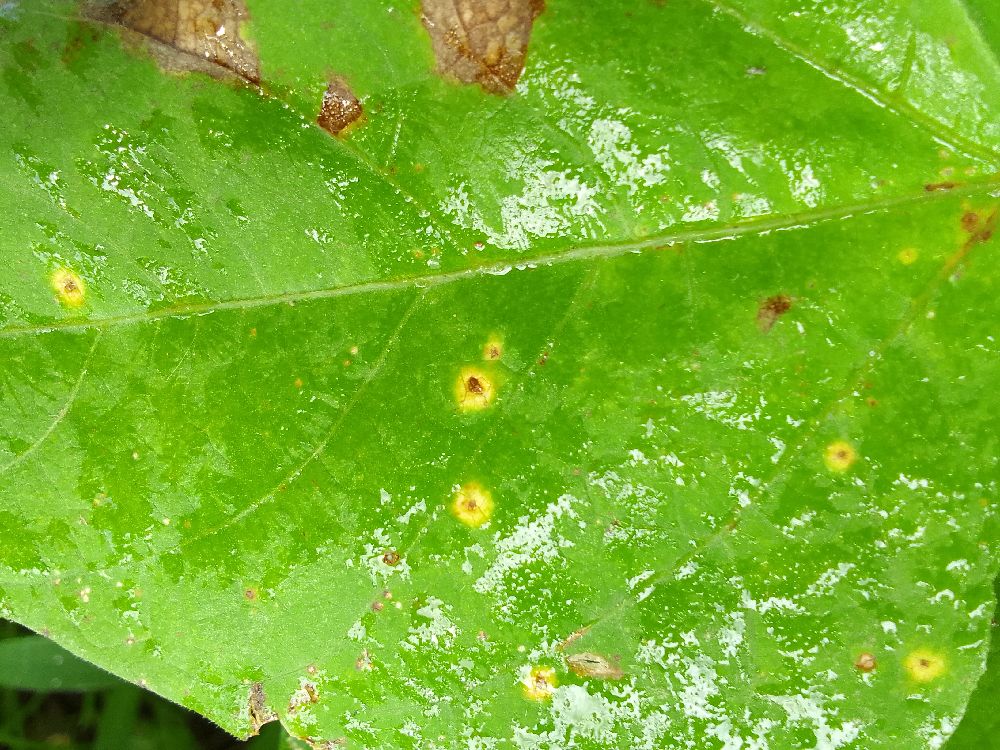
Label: rust